Argentine Army

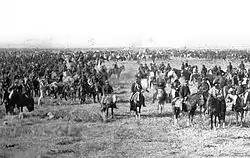
Argentine Army, led by General Julio A. Roca, commemorating an anniversary of the May Revolution in 1879

During the civil wars of the first half of the nineteenth century, the Argentine Army became fractionalized under the leadership of the so-called "caudillos" ("leaders" or "warlords"), provincial leaders who waged a war against the centralist Buenos Aires administration. However, the Army was briefly re-unified during the war with the Brazilian Empire (1824–1827).